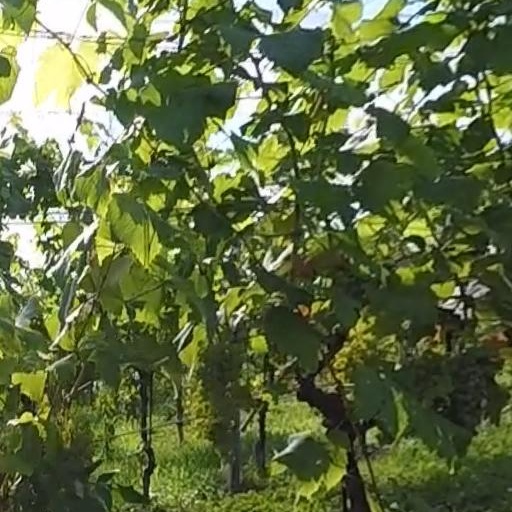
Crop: grape